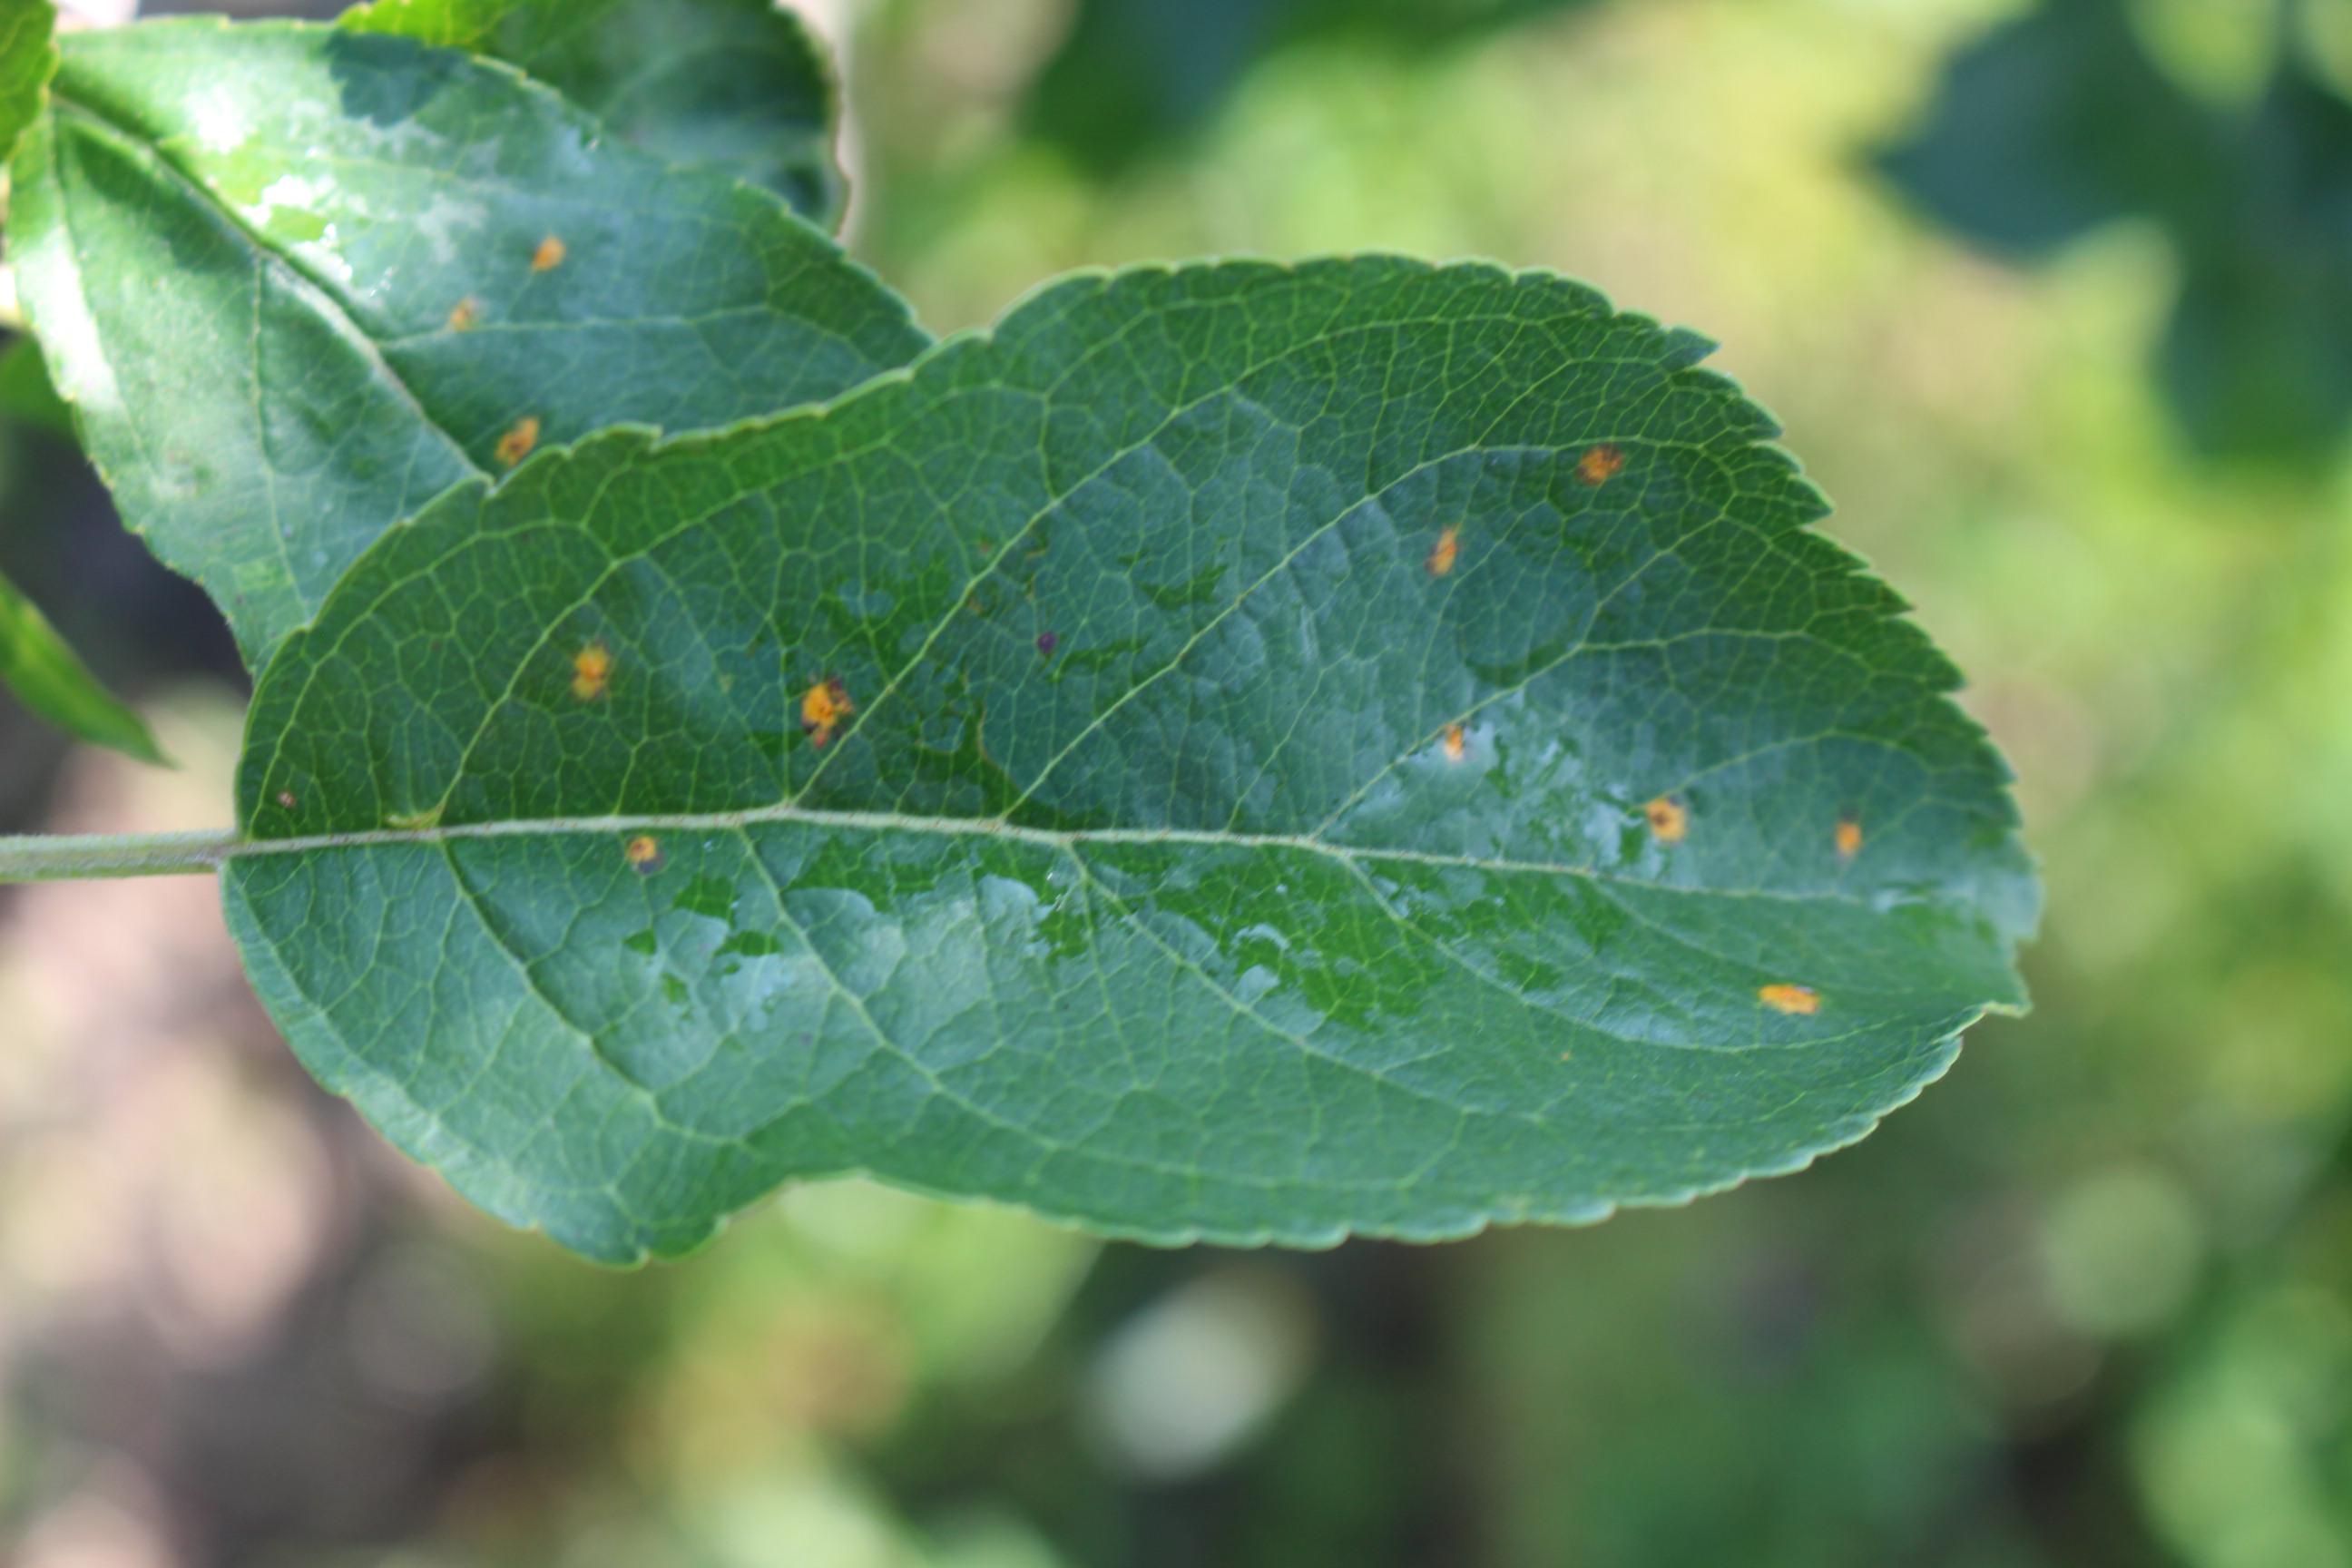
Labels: rust